Astarte

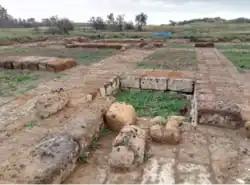
A view in the sanctuary in Pyrgi, which included a temple to Astarte (as mentioned in the Pyrgi Tablets)

Although the goddess, whose first attestation was from the city of Sarepta, has been argued to have been a hypostasis of ʿAštart in older scholarship, the two goddesses to have been nevertheless possibly distinguished from each other in inscriptions. However, the evidence for so is still ambiguous and the name might itself have been a title which was attributed to multiple deities, including to ʿAštart. One inscription from Sarepta recording the dedication of a statue to nevertheless suggests some form of identification between Tanit and ʿAštart.